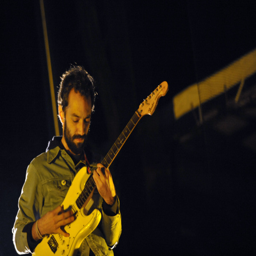
guitarist plays saturday during the third annual music festival .